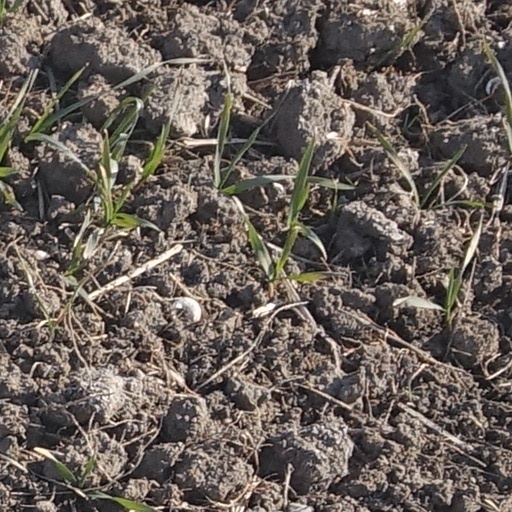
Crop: wheat